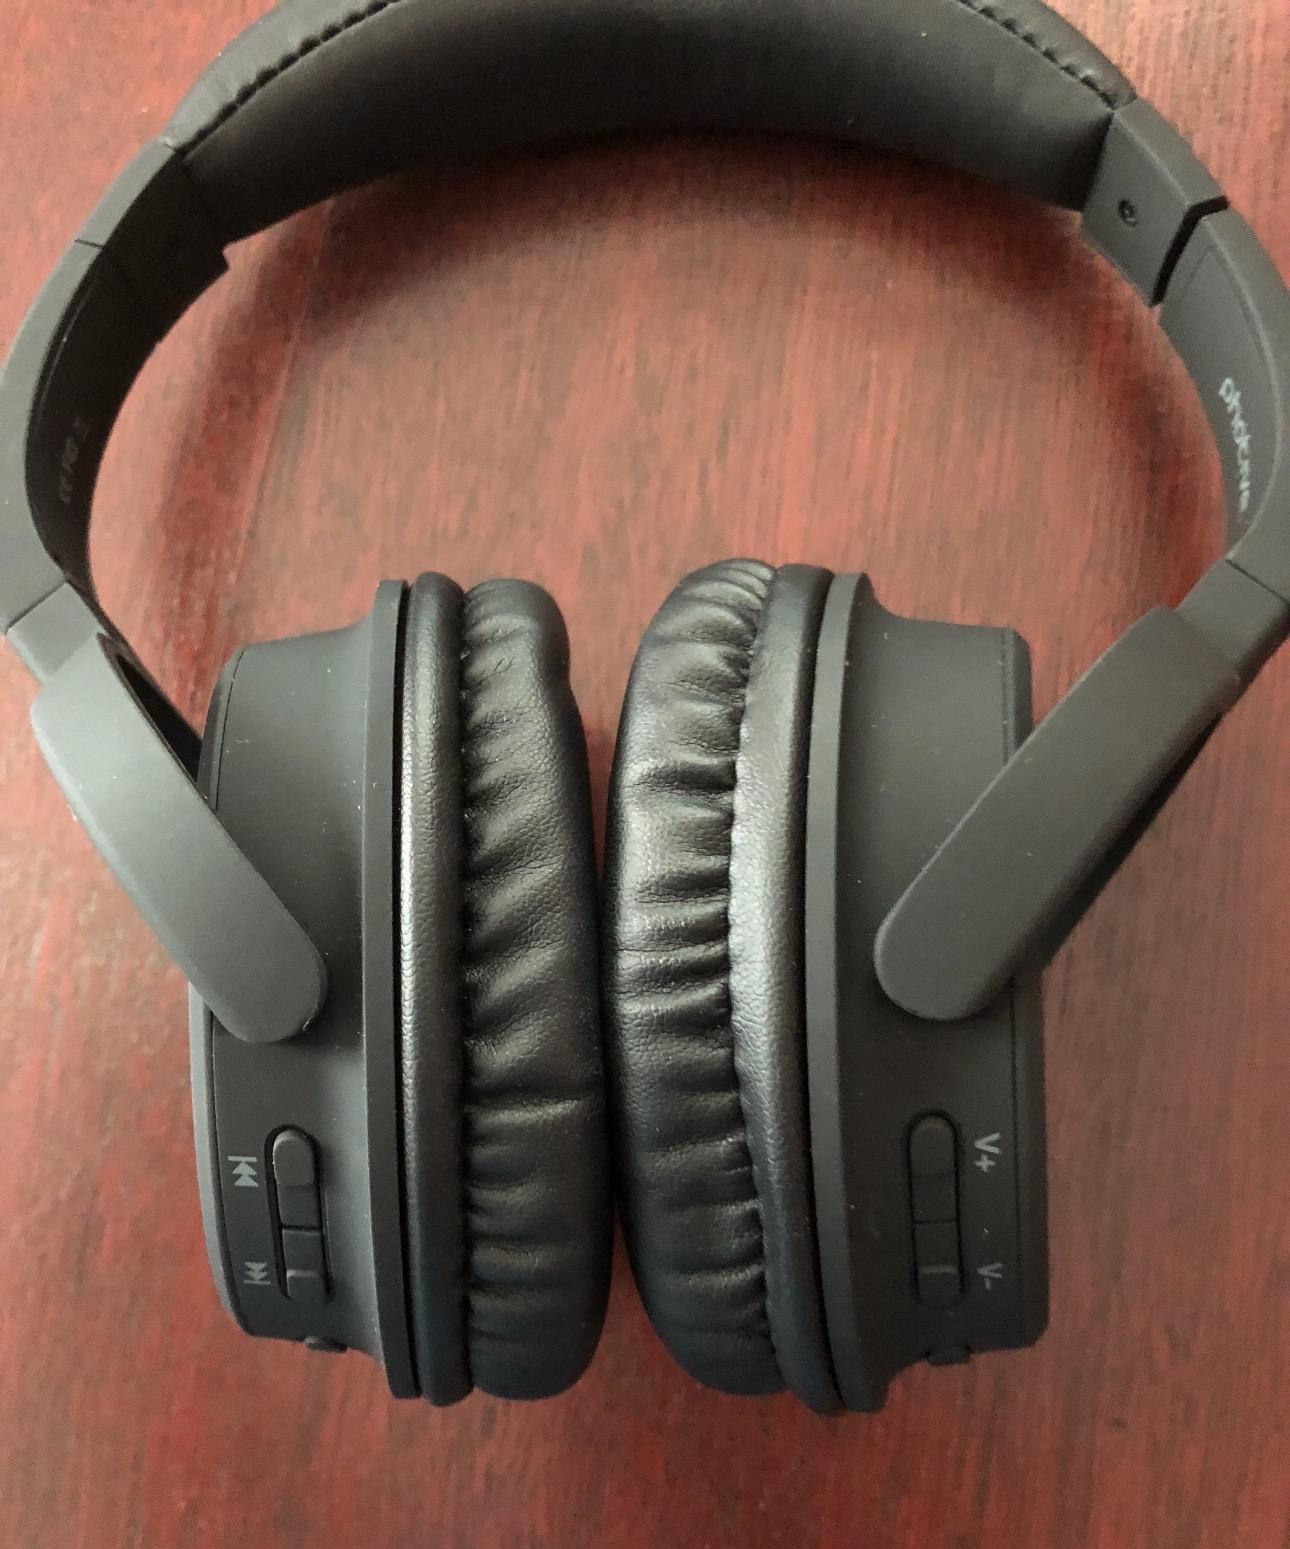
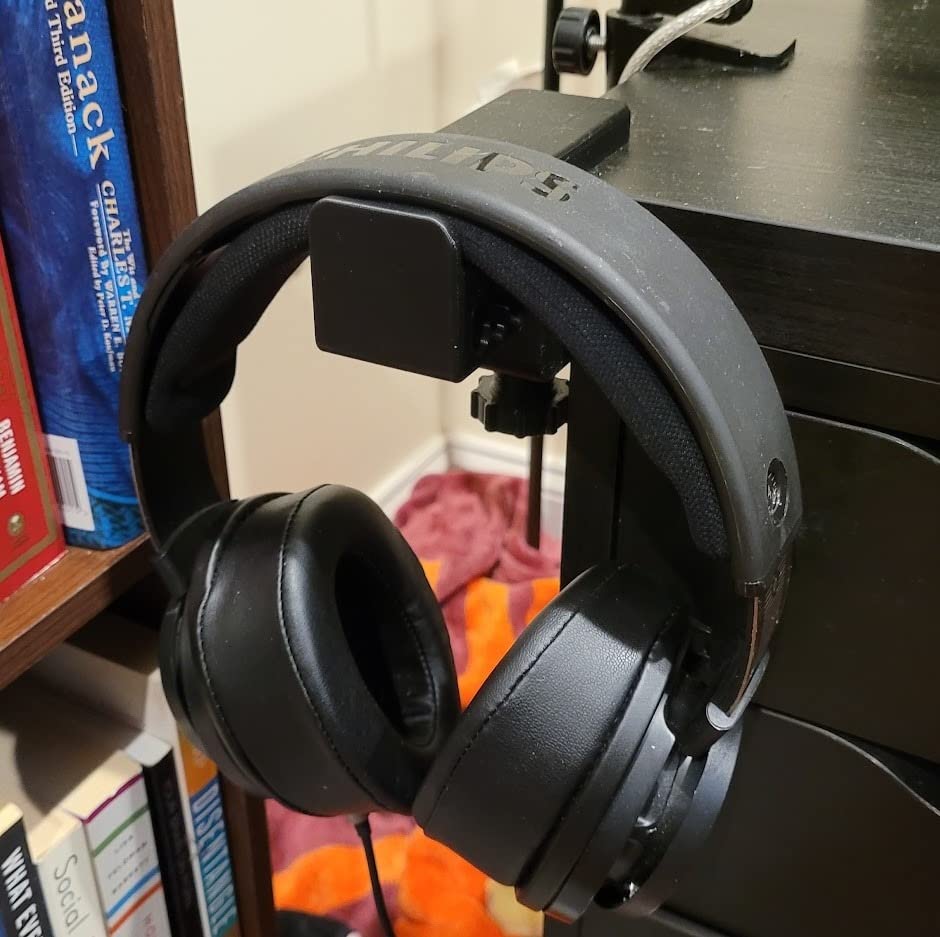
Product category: headphones
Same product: no